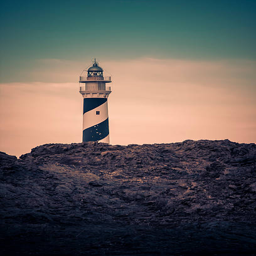
striped lighthouse over the rocks